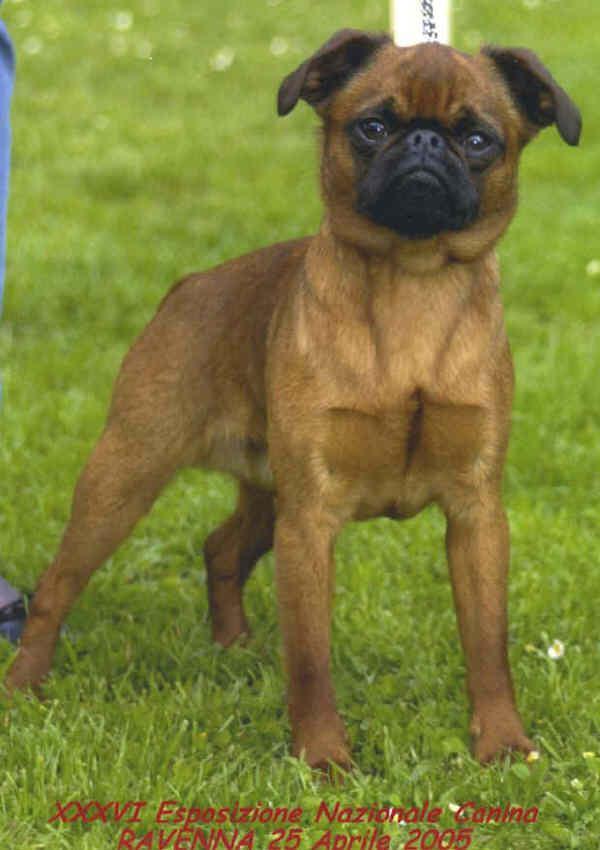
Brabancon_griffon